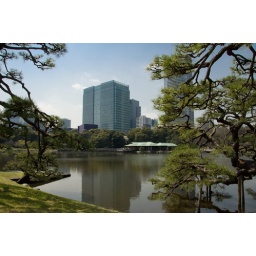
The tea house in the centre of the lake